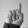
ASL letter: D